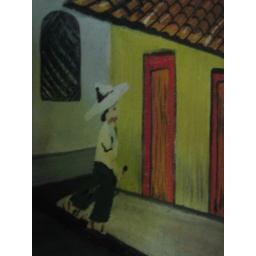
art on wall in our home in Samara